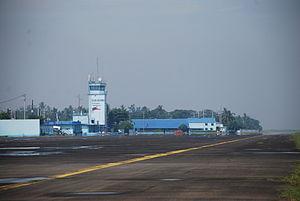
La Philippine Air Force est la force aérienne des Philippines, son nom officiel en Filipino est Hukbong Panghimpapawid ng Pilipinas.